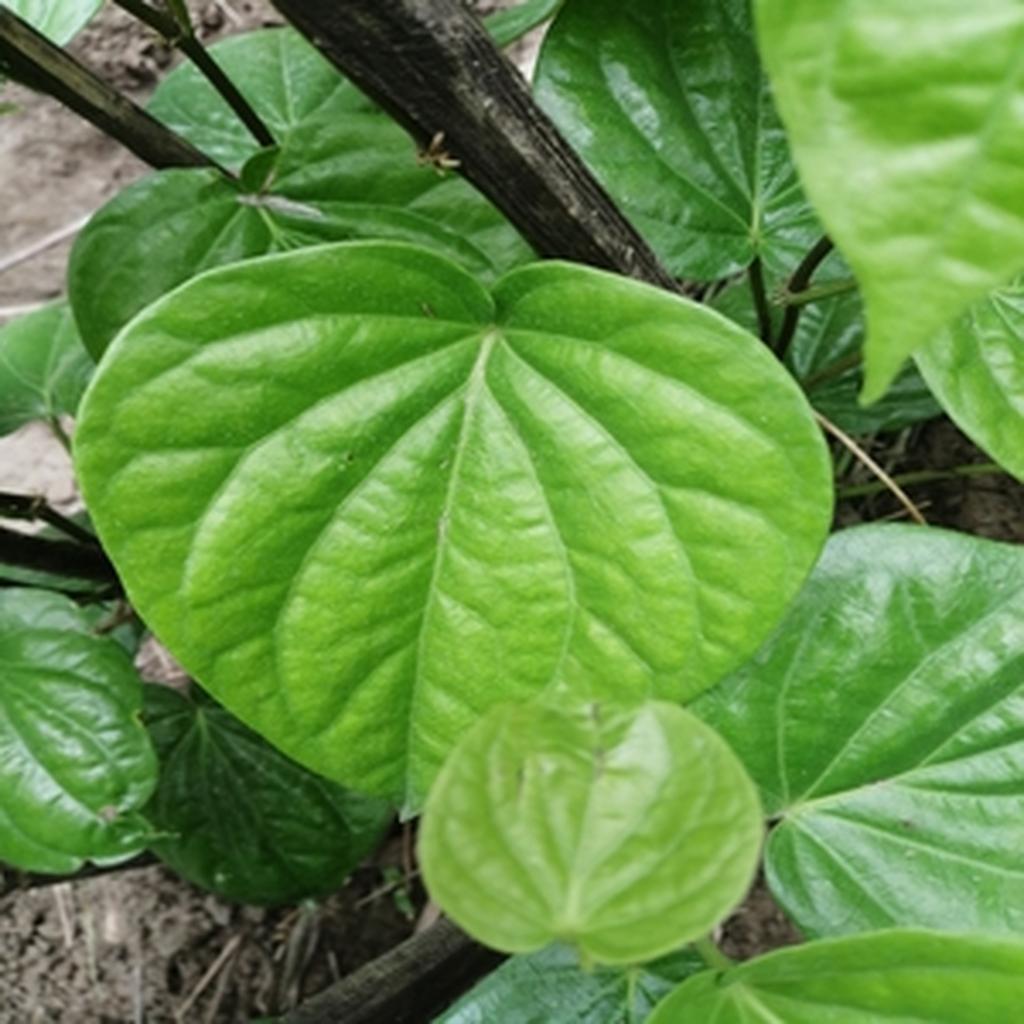
Label: Healthy_Leaf